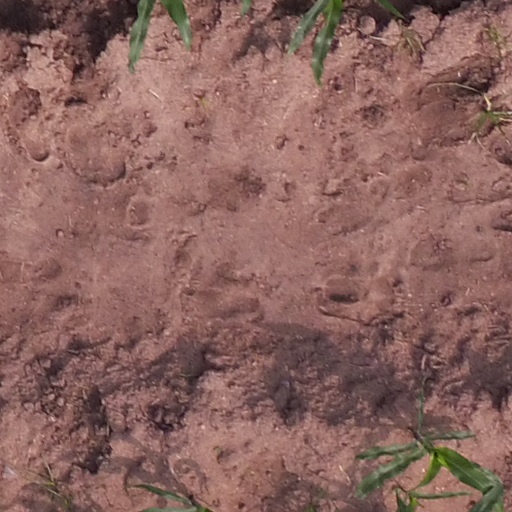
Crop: maize; corn